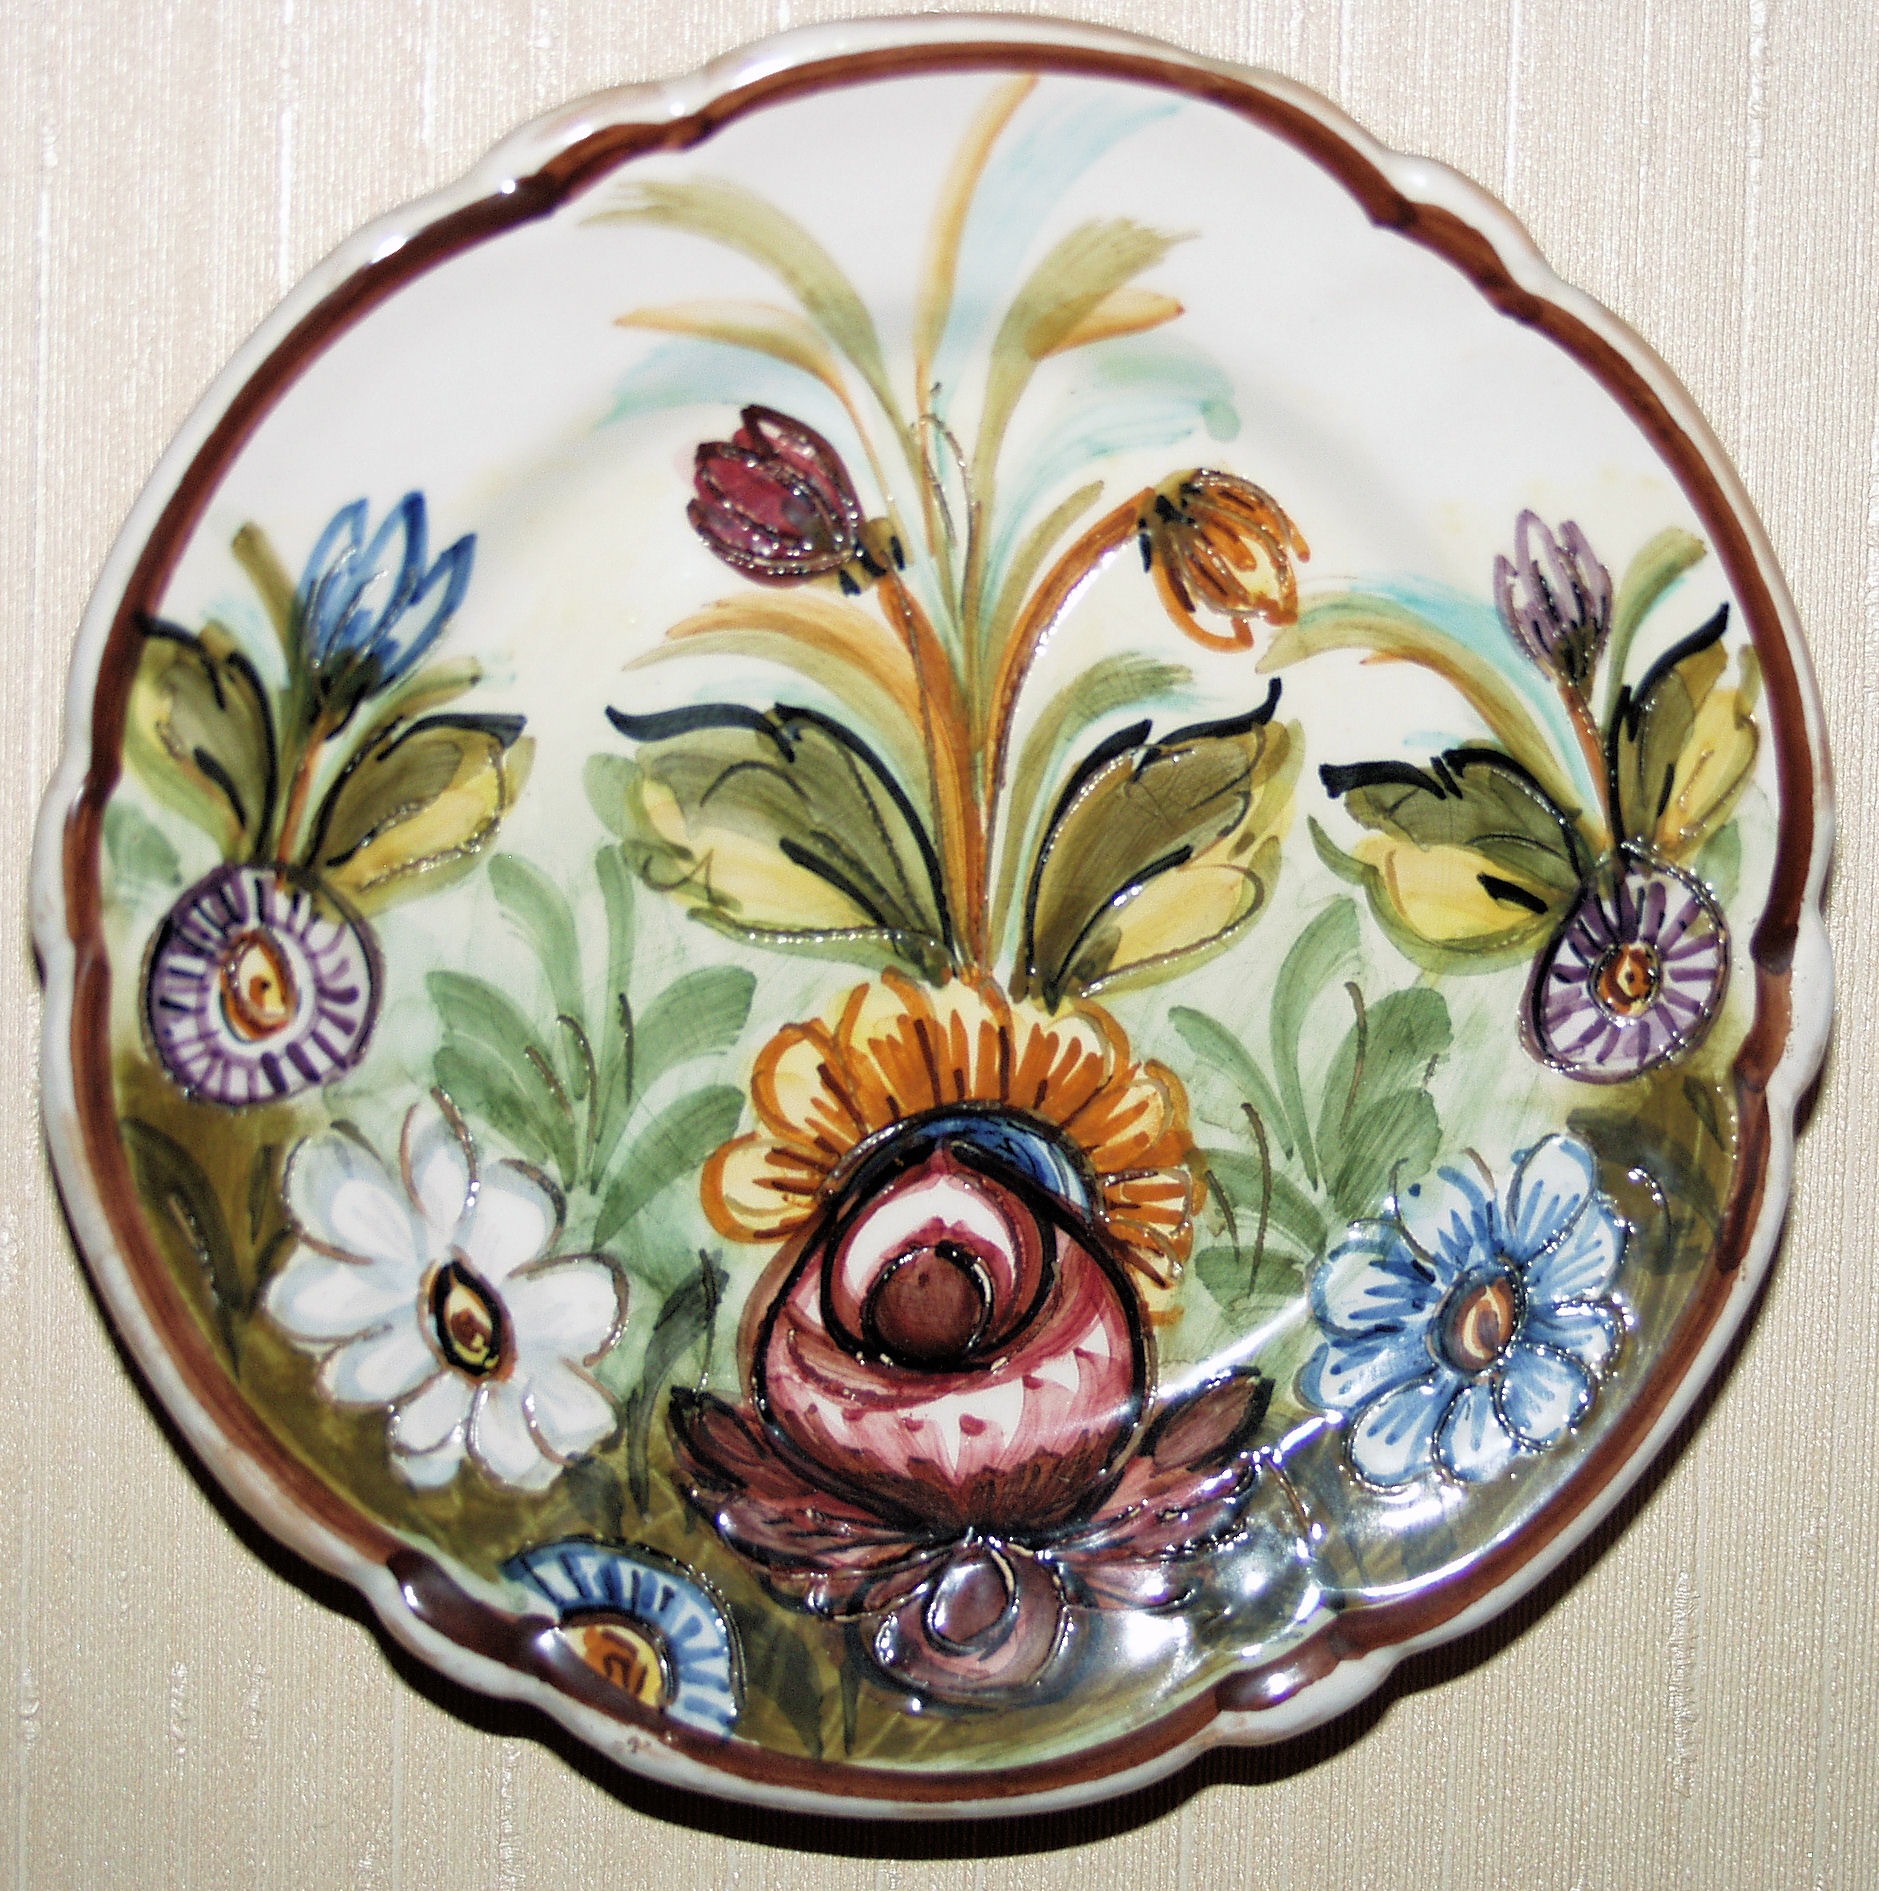
flower, glass, saucer, ceramic, plate, colorful, tableware, material, art, porcelain, platter, wall decoration, nippes, dishware